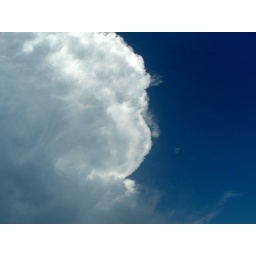
At the beach Sunday they were building up fast, here in Jensen Beach, FL